Dade County, Georgia

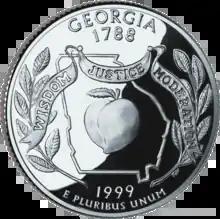
Georgia State Quarter without Dade County.

Shortly after the Georgia State Quarter was released by the US Mint, Dade County gained attention because of an apparent mistake in the design. As shown on the quarter, the state appears to lack Dade County, in the extreme northwestern part of the state. Some accounts in 2012 suggest the exclusion was intended to refer to the local legend of Dade County's secession from Georgia.